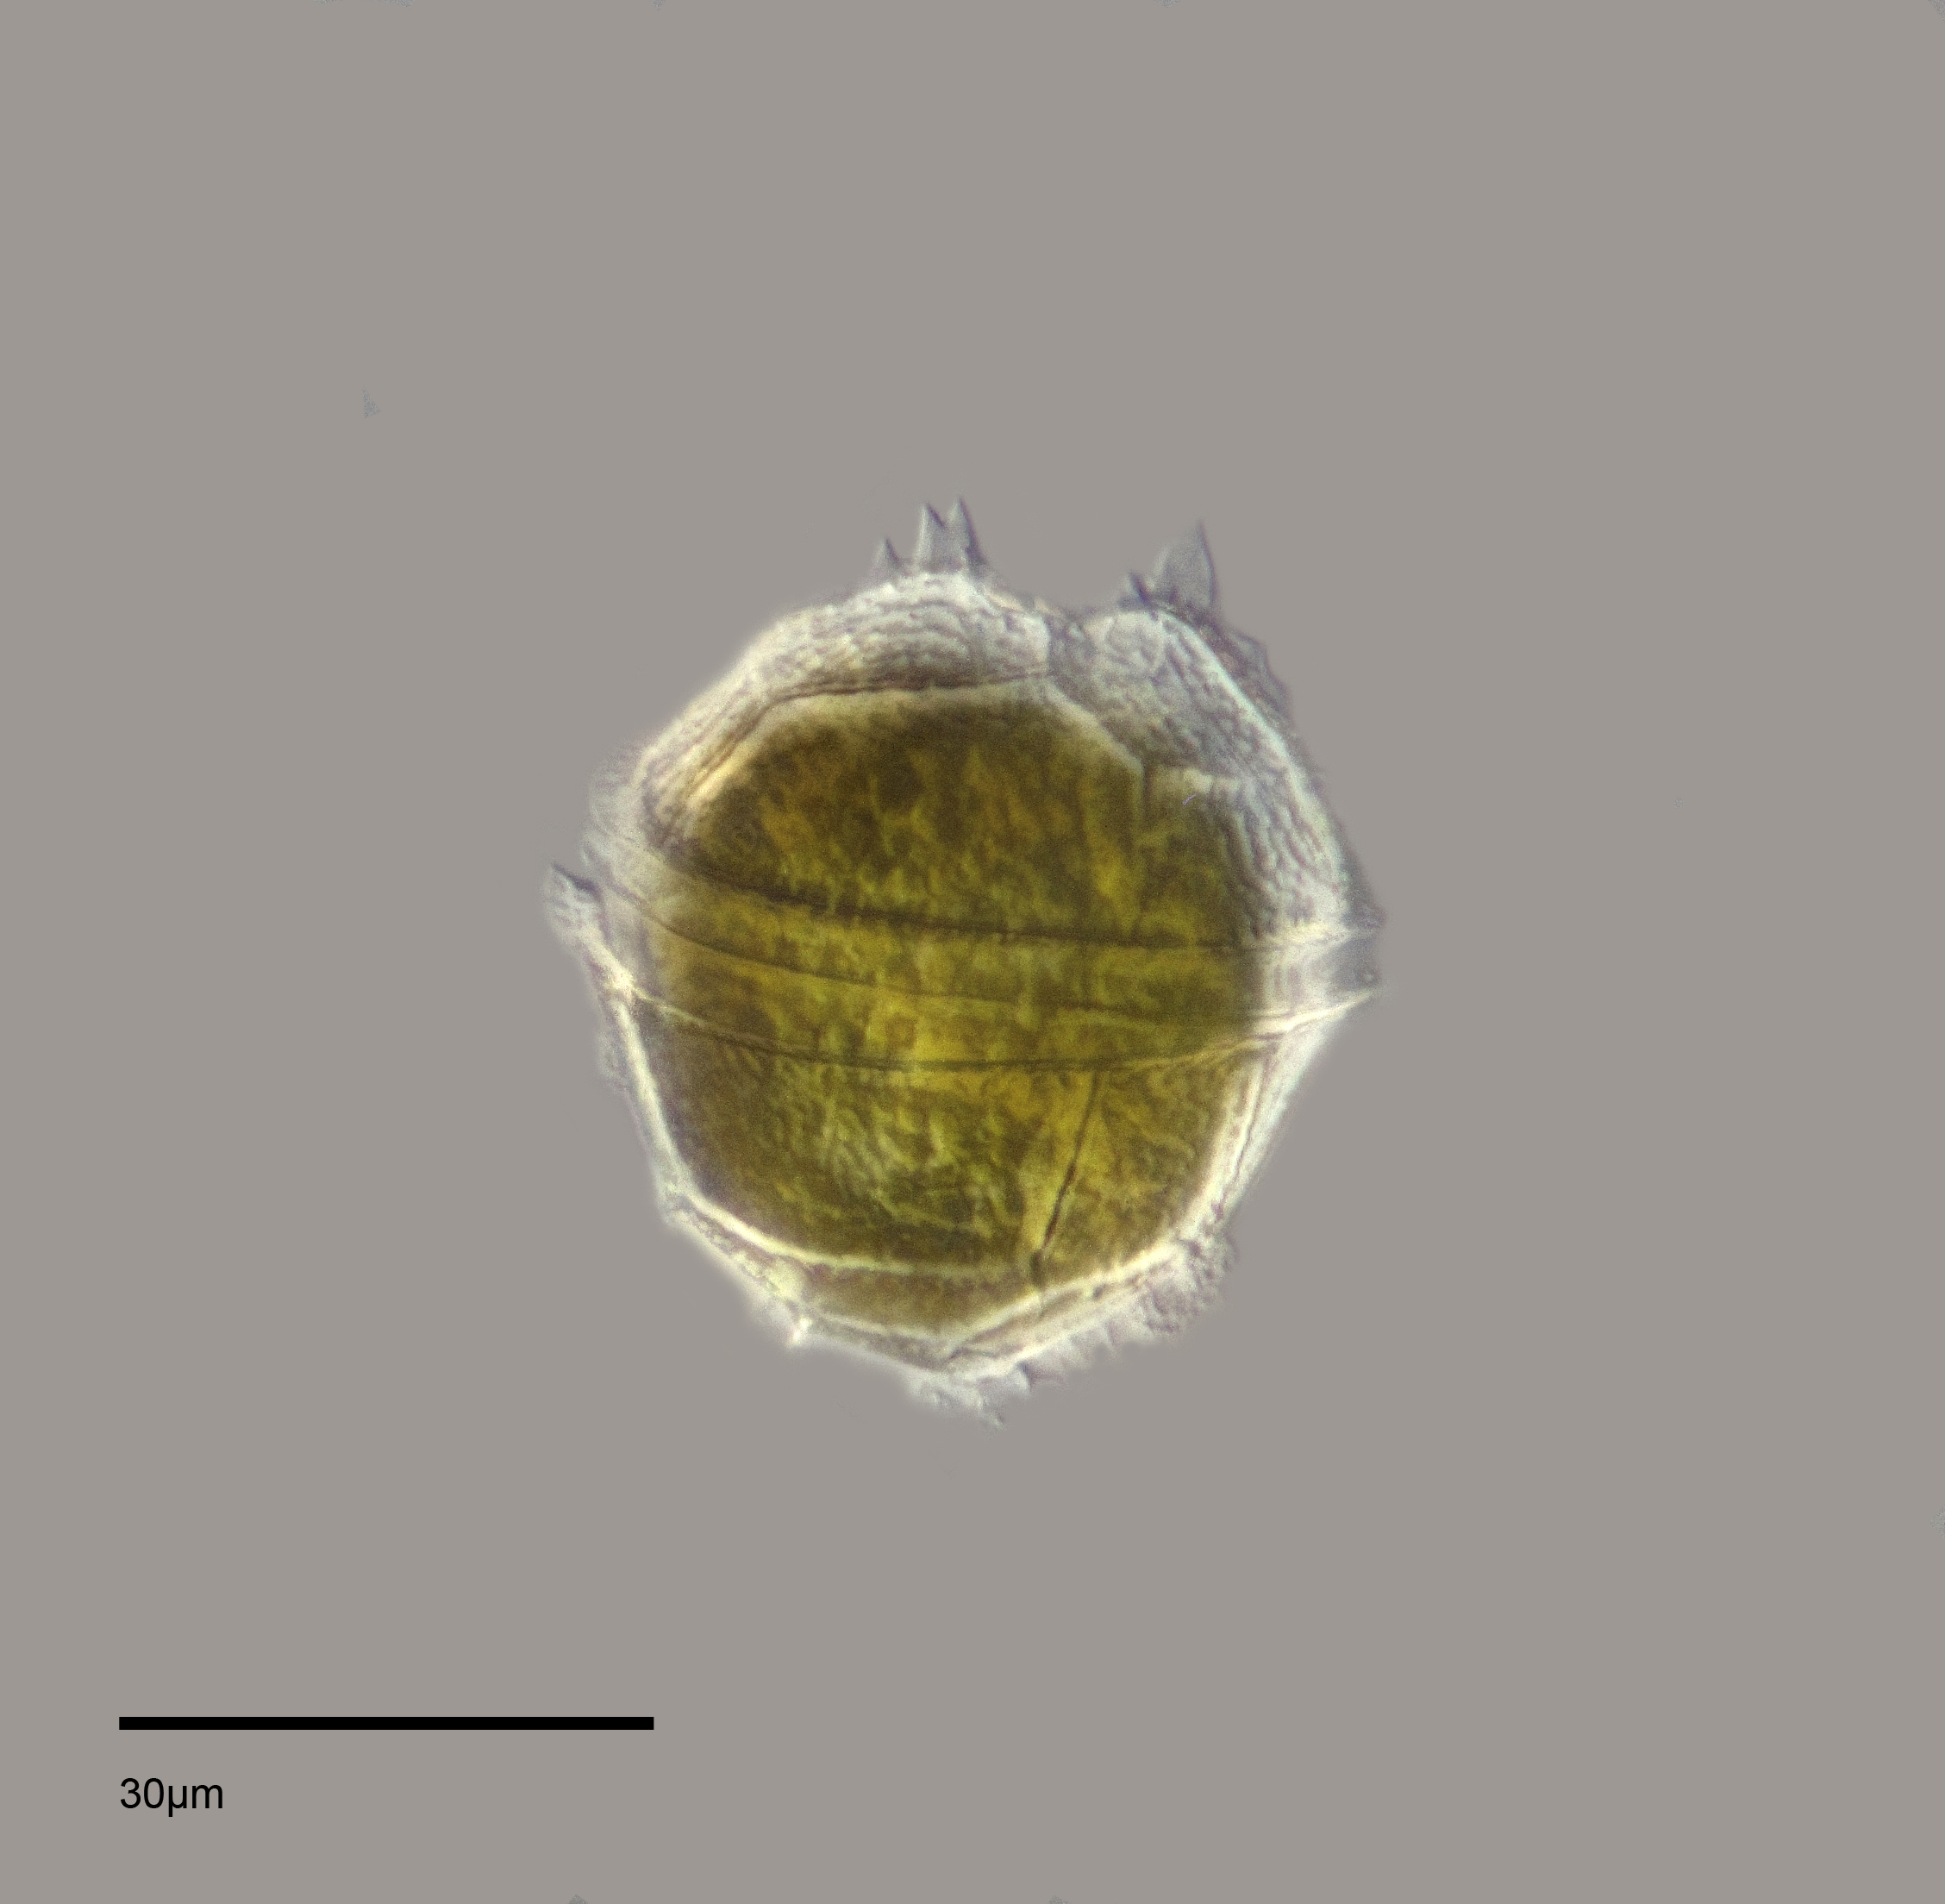
leaf, pollen, insect, biology, micro, mikro, protist, protisten, einzeller, protozoa, protozoen, protozoe, plankton, mikroskop, mikrofotografie, mikrofoto, microscop, microphotography, infusorien, unicelluar, dic, geisseltierchen, flagellaten, flagellat, geiseltierchen, dinoflagellat, macro photography, organism, dinoflagellate